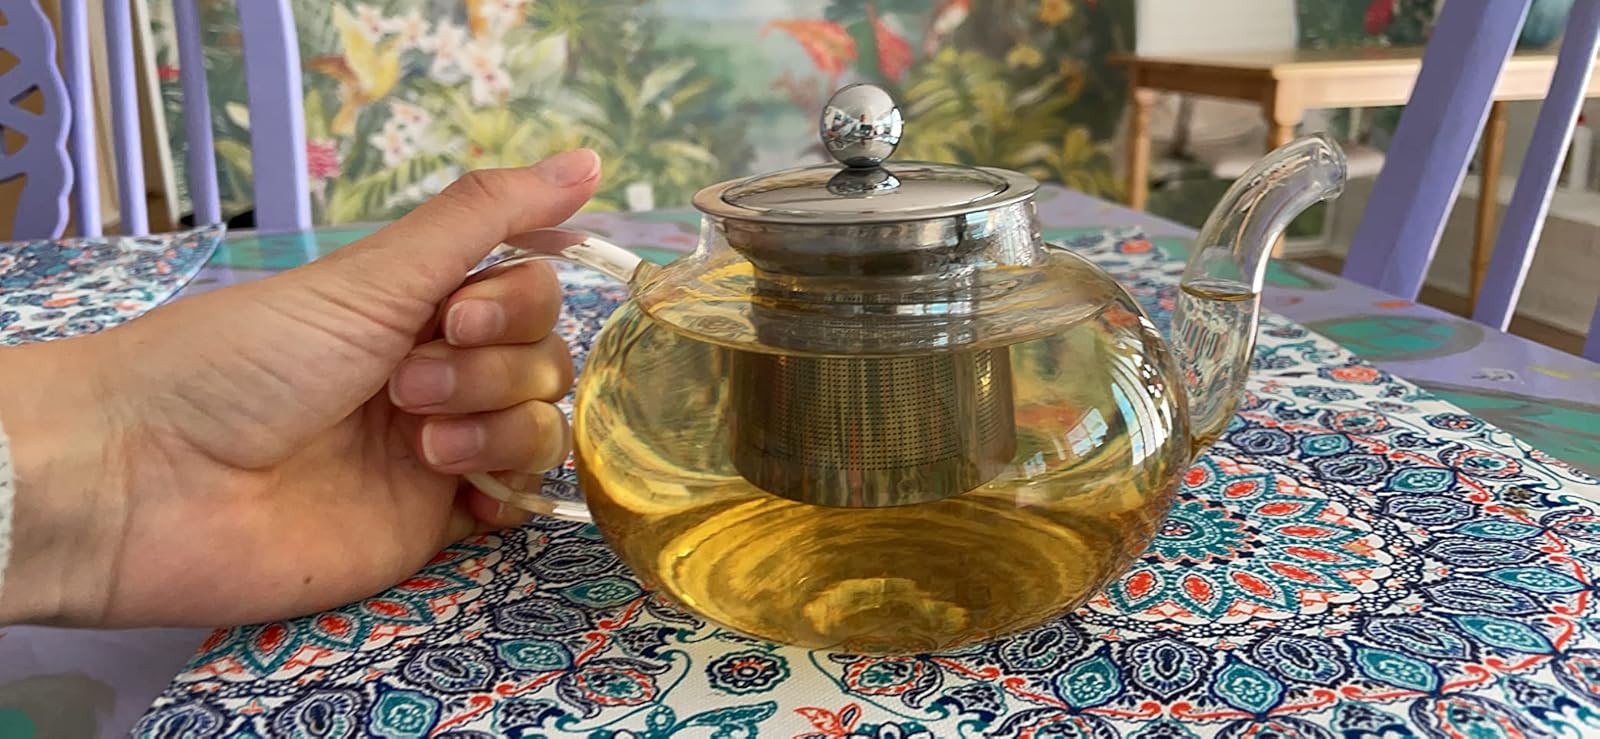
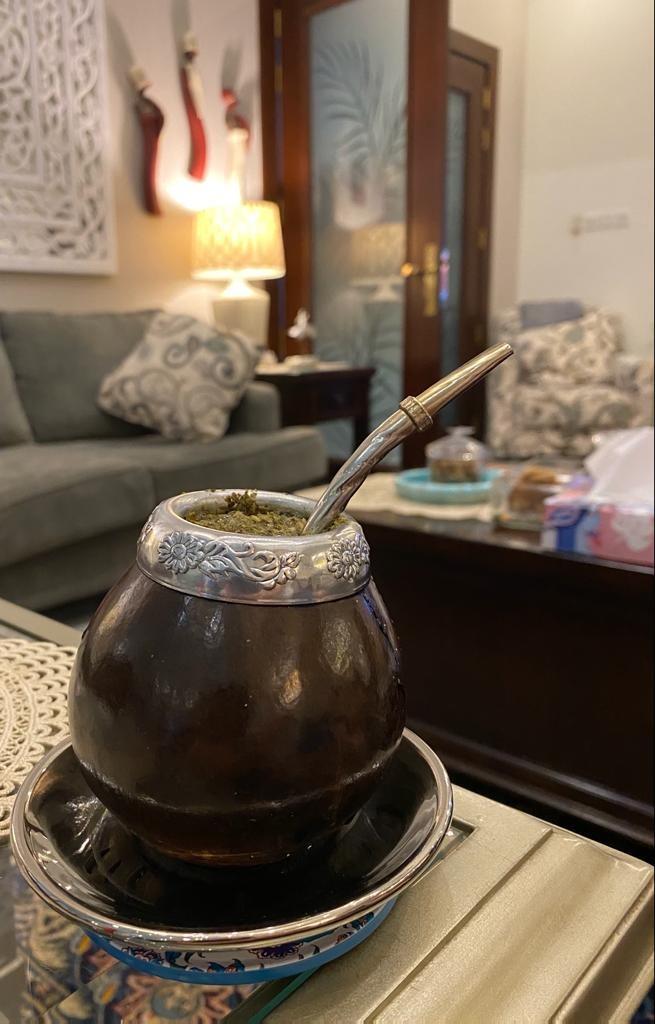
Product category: items_tea
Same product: no